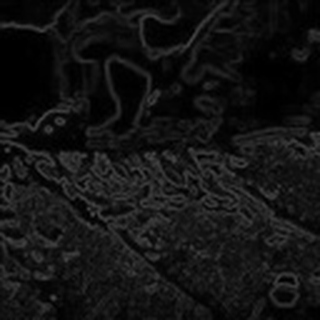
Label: cotton_aphids